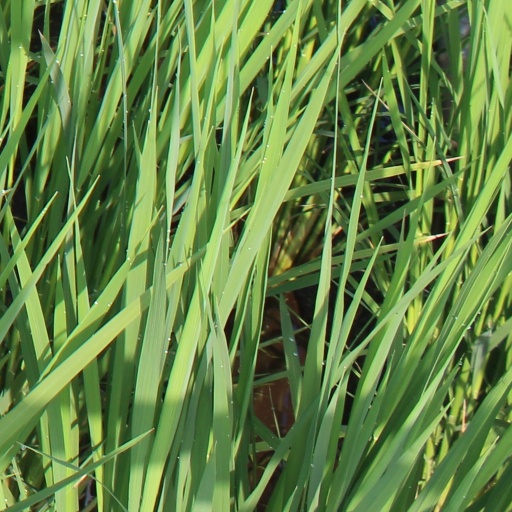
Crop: rice